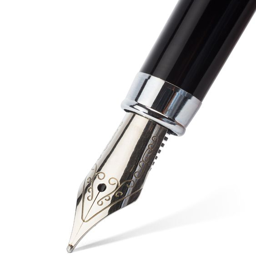
tip of the fountain pen